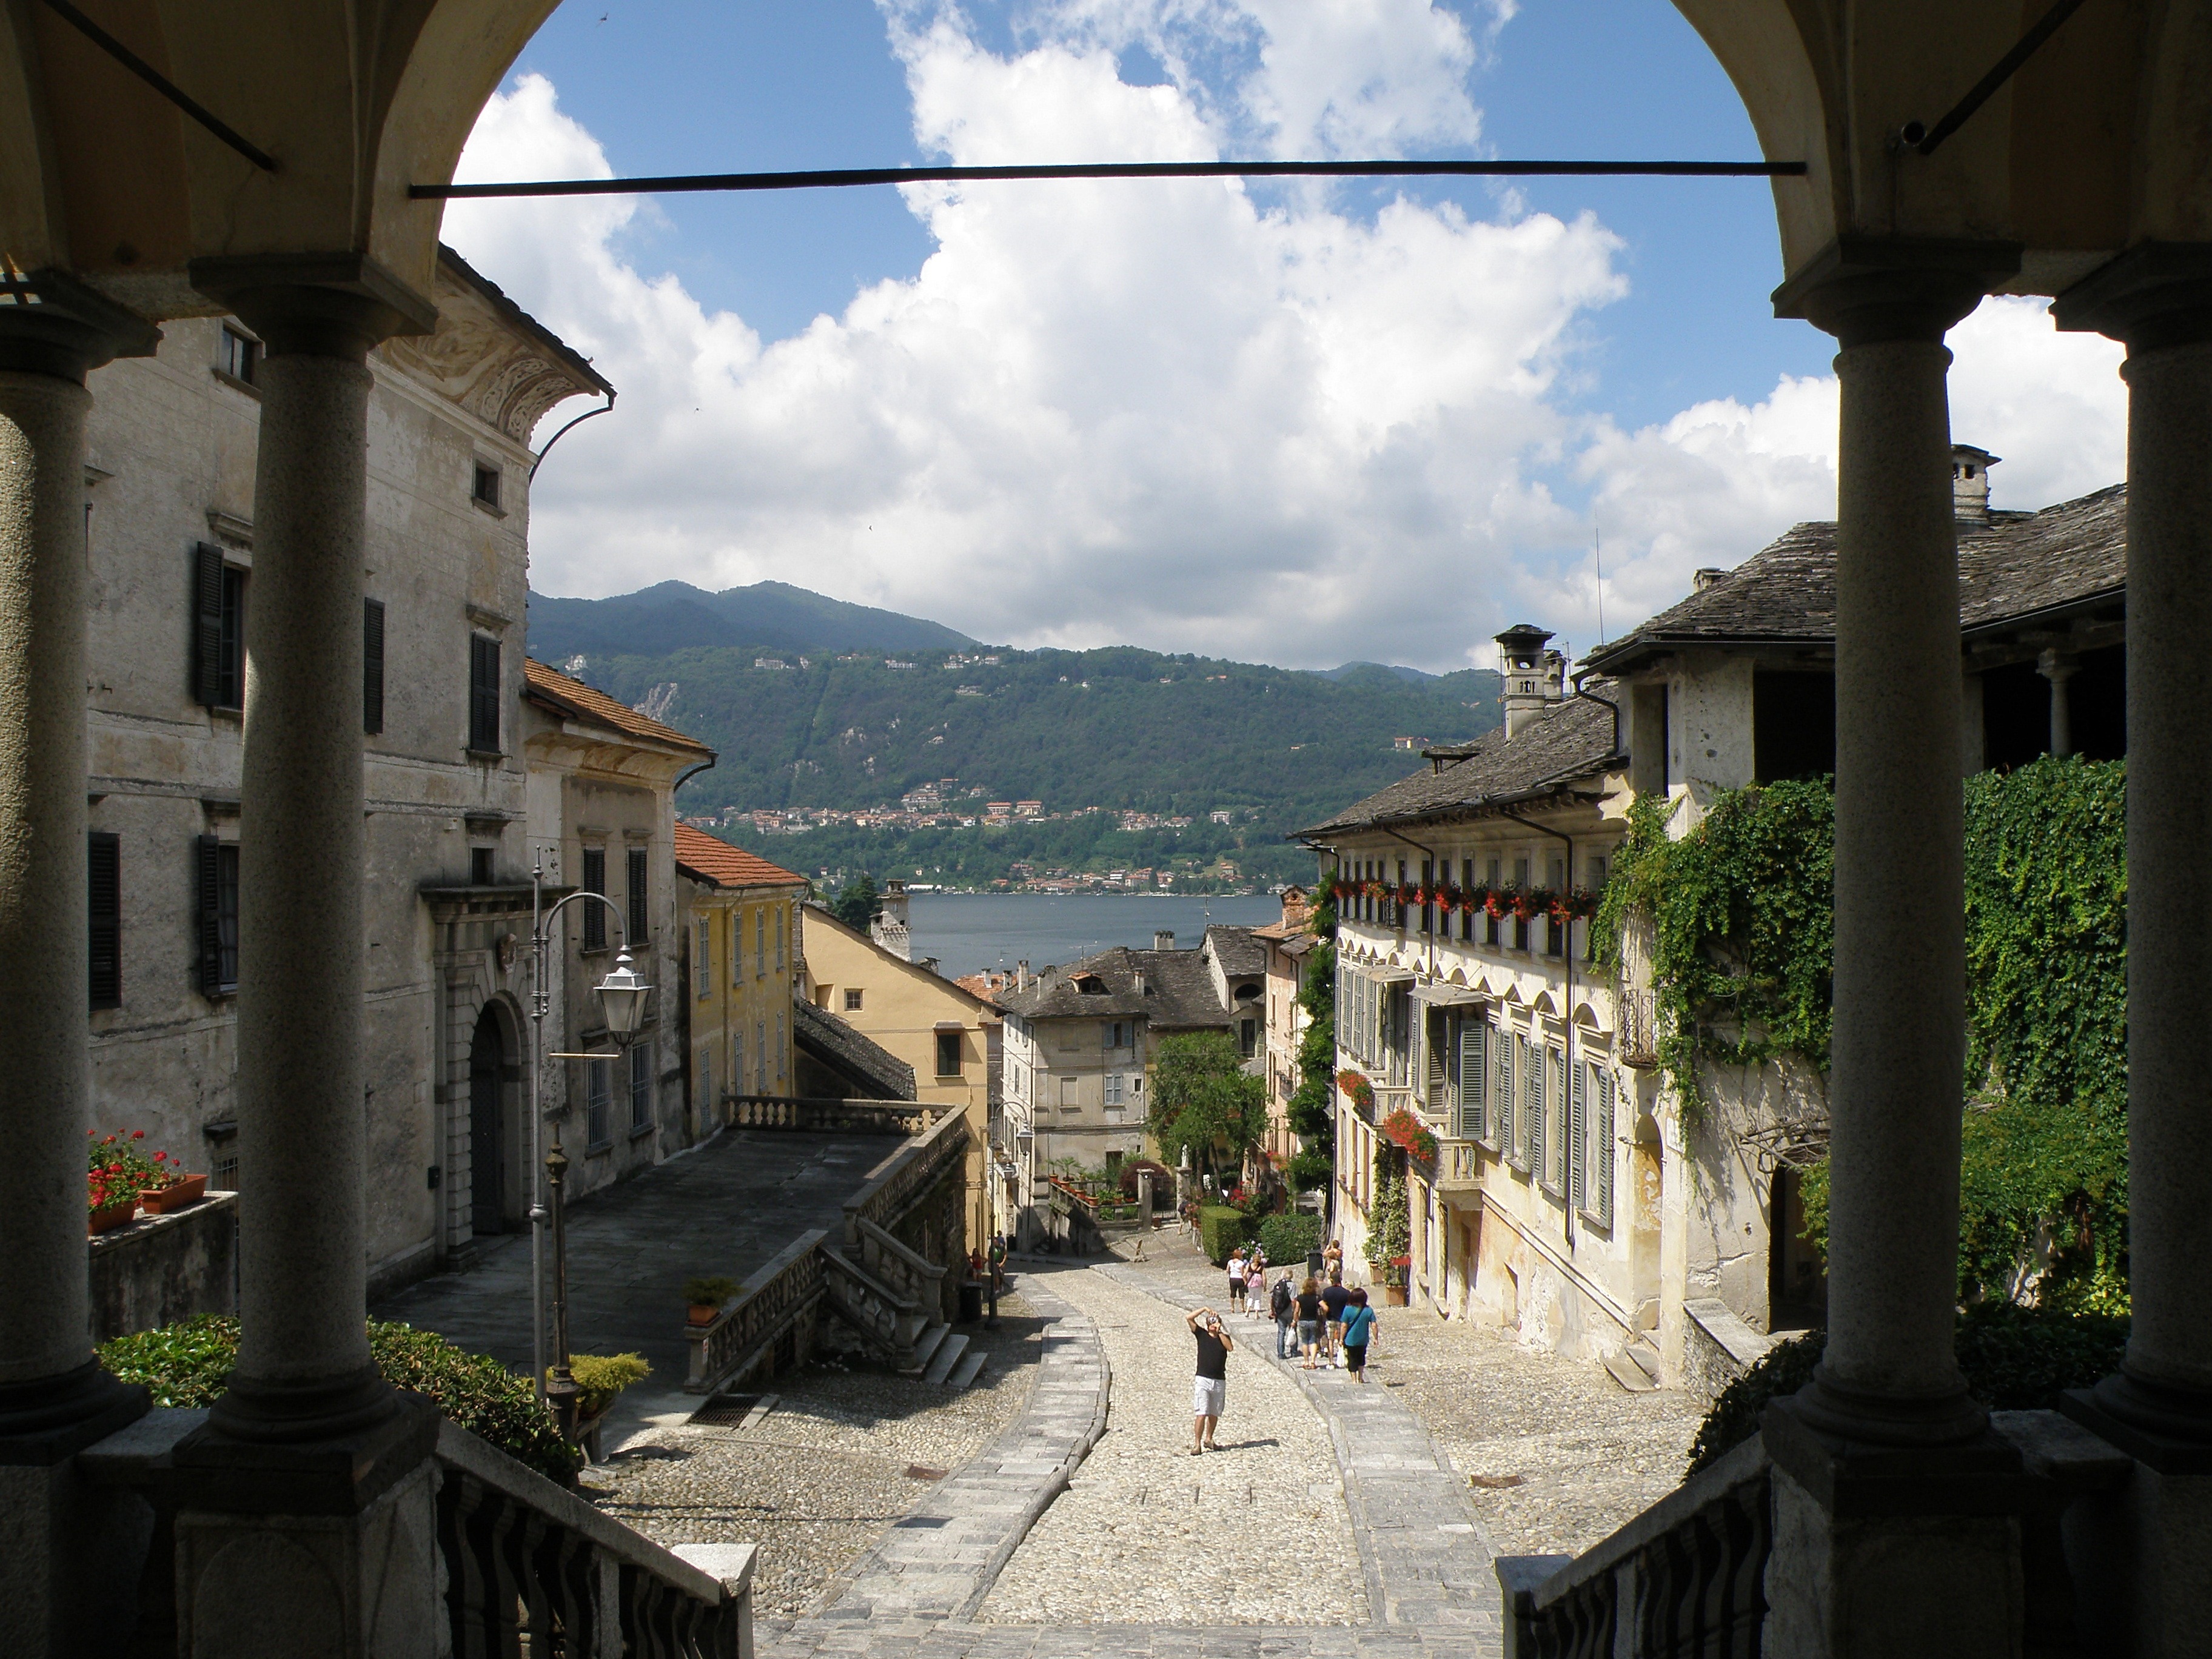
forest, architecture, sky, street, sidewalk, town, urban, summer, vacation, travel, village, arch, spring, italy, tourism, waterway, flowers, trees, arched, woods, outside, clouds, buildings, mountains, ancient history, human settlement